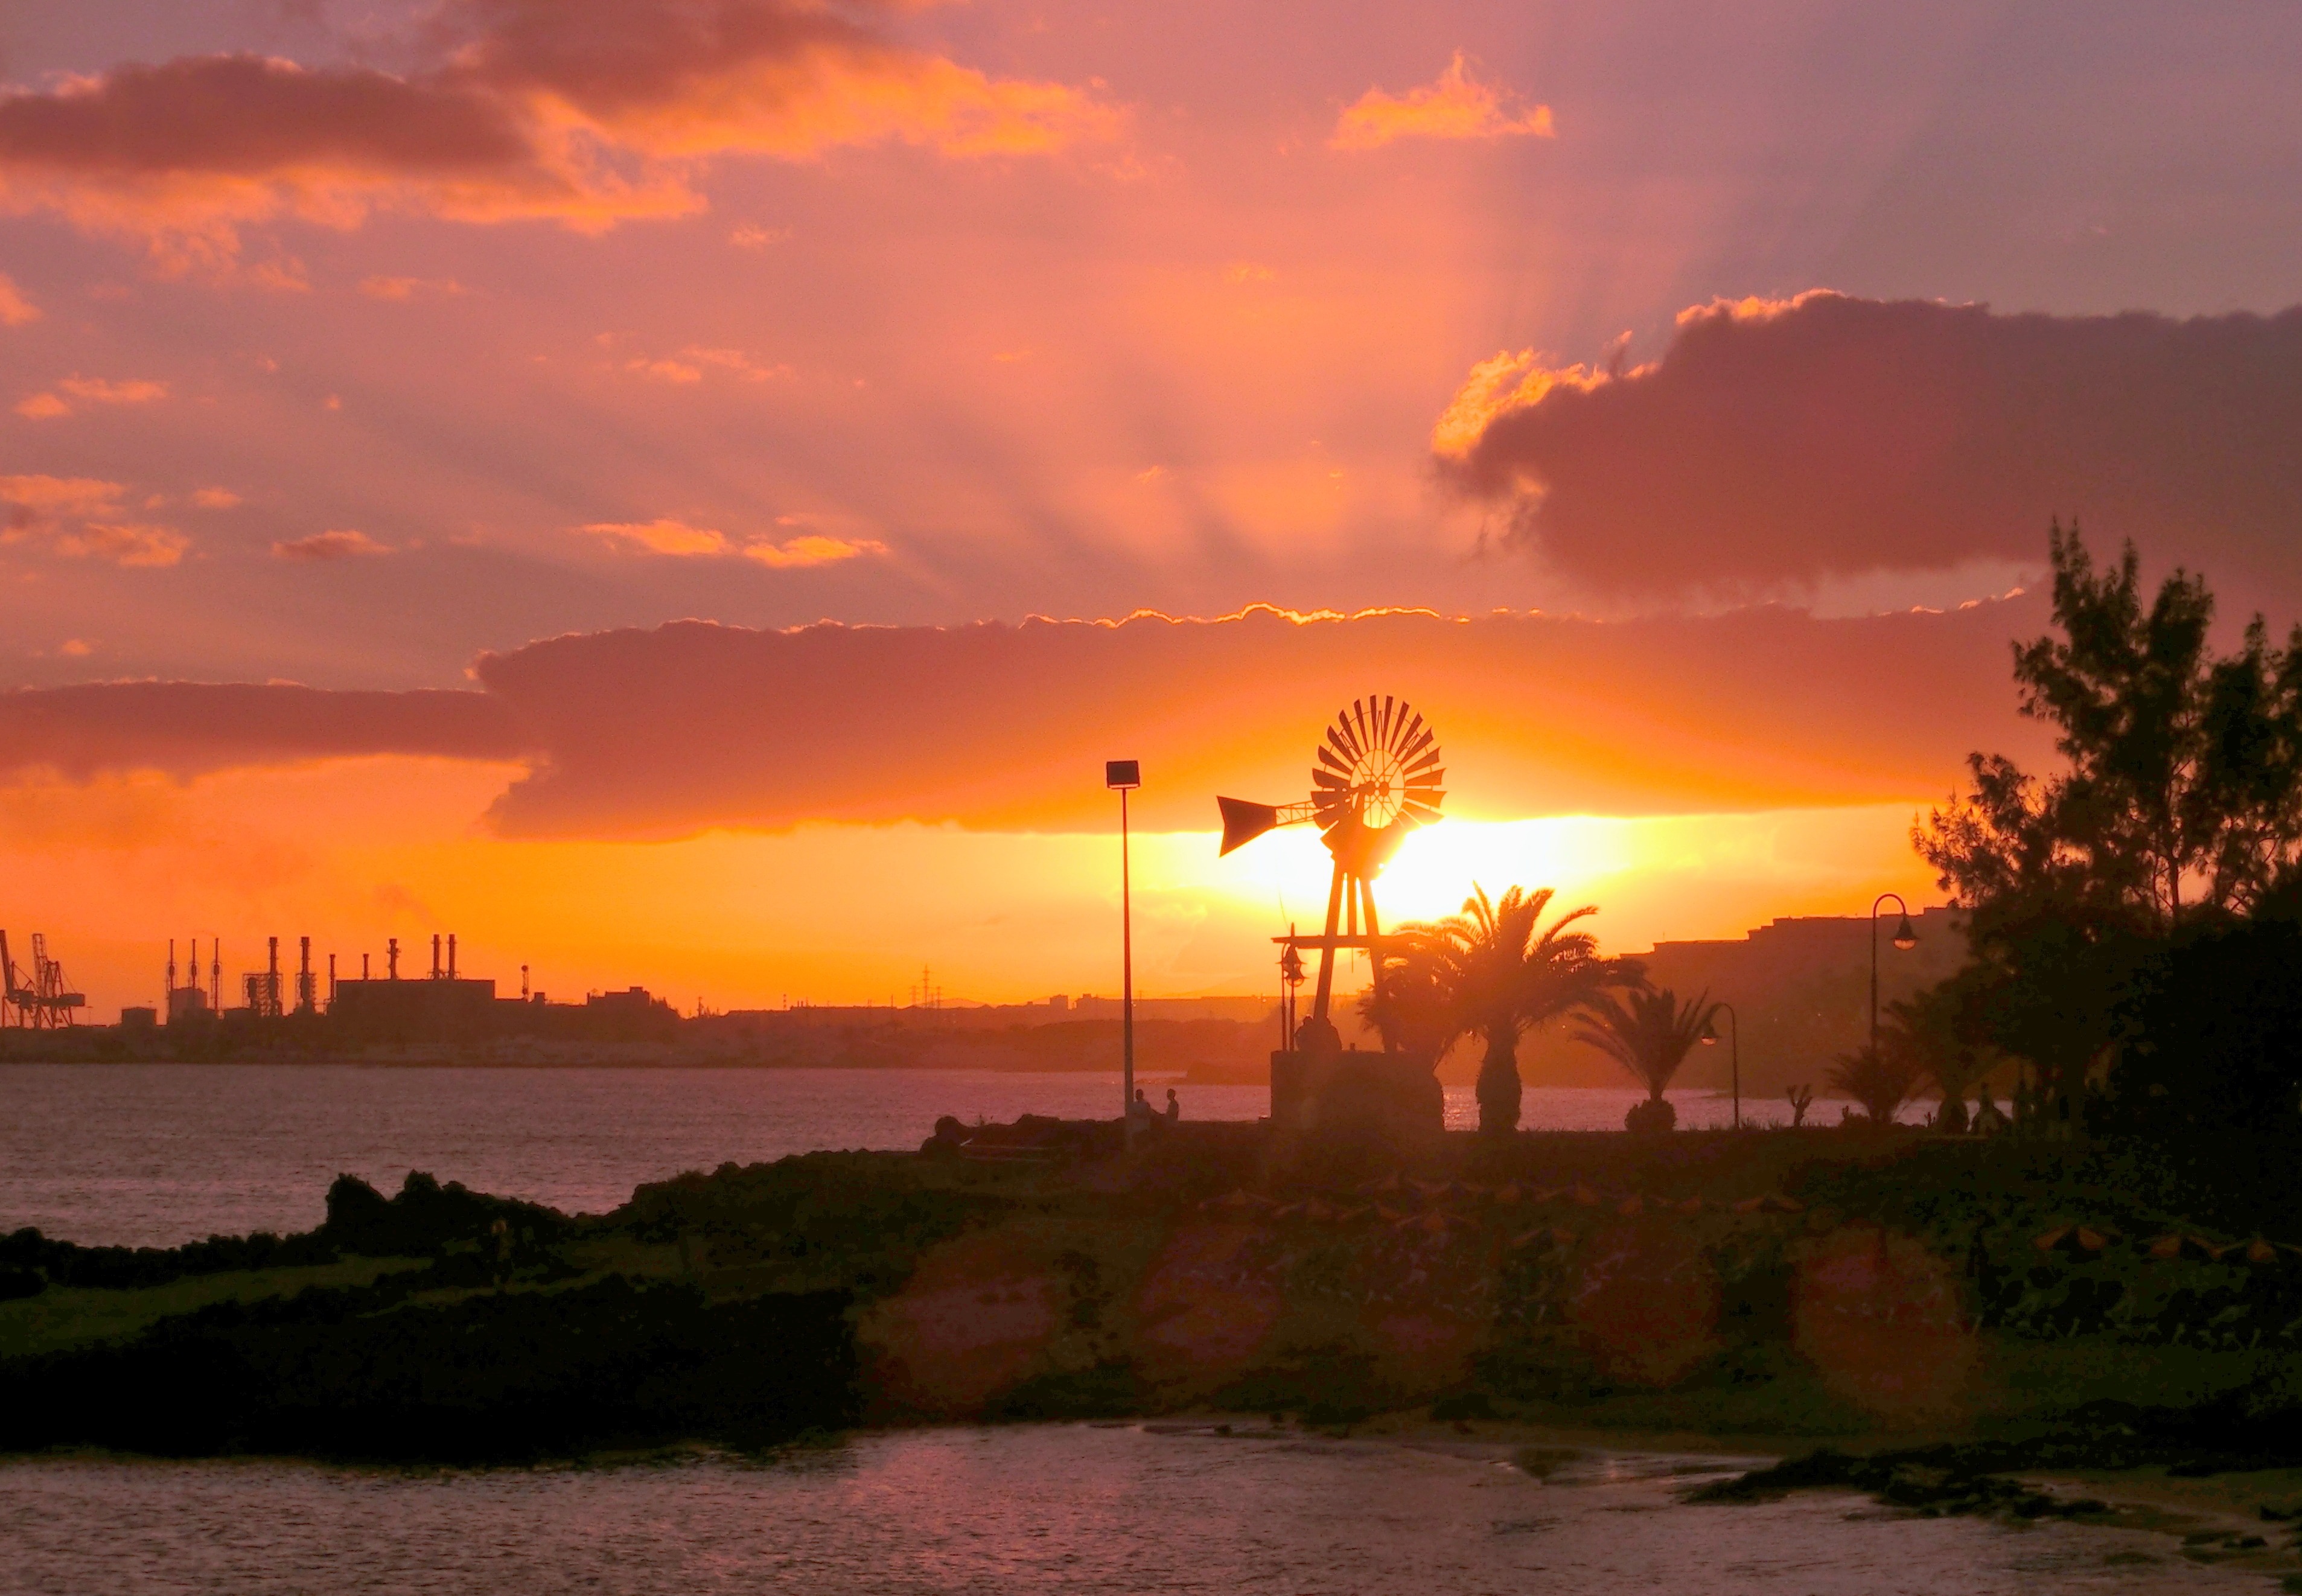
beach, sea, coast, water, horizon, sun, sunrise, sunset, sunlight, morning, dawn, dusk, evening, savanna, abendstimmung, afterglow, red sky at morning